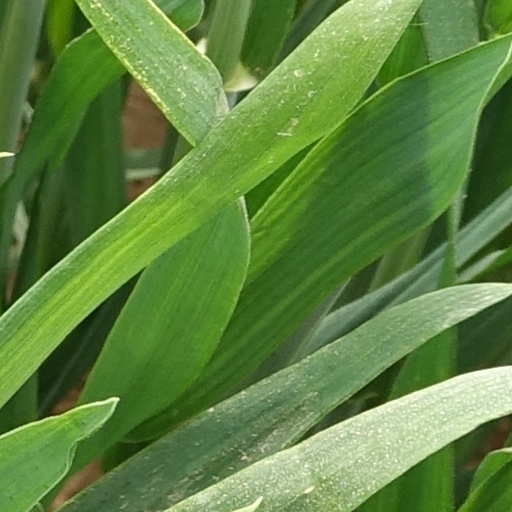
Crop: wheat